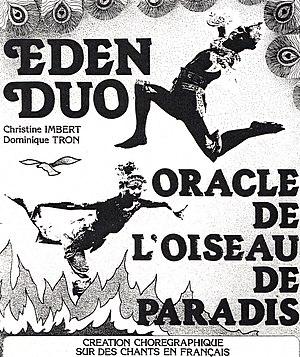
Affiche de l'Eden Duo vers 1982 . Ce motif était repris miniaturisé sur les jaquettes des cassettes diffusées.du poème chanté .
Dominique Tron est un écrivain, musicien, chorégraphe et peintre français né le 11 décembre 1950, à Bin el Ouidane au Maroc.